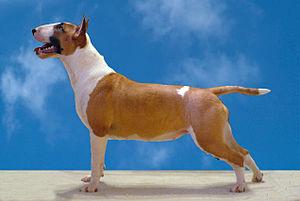
bull terrier, femelle
Le Bull terrier est un chien d’origine anglaise, appartenant au 3ᵉ groupe des races de chien de la Fédération cynologique internationale, le groupe des terriers et non celui des molosses.
Le syndrome de domestication fait référence à un ensemble de traits morphologiques, physiologiques et comportementaux héréditaires présents dans un ensemble d'espèces domestiquées mais absents chez leurs variantes sauvages respectives.